Brockenhurst railway station

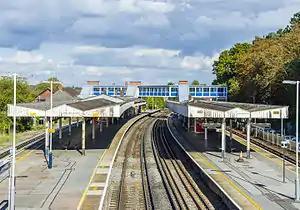
Brockenhurst station

Brockenhurst railway station serves the village of Brockenhurst, in Hampshire, England. It is located on the South West Main Line between London Waterloo and Weymouth. It is also the junction of the Lymington Branch Line with the main line. It lies down the line from Waterloo. It is managed and served by South Western Railway, with some CrossCountry trains also calling here.